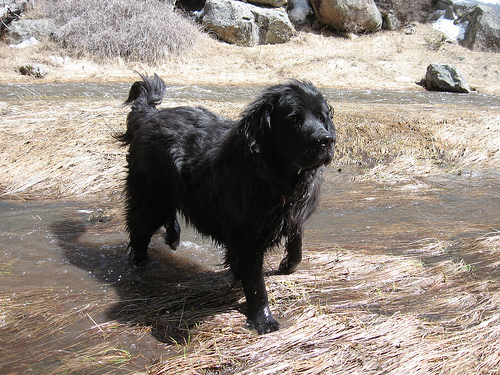
Animal: dog
Breed: newfoundland